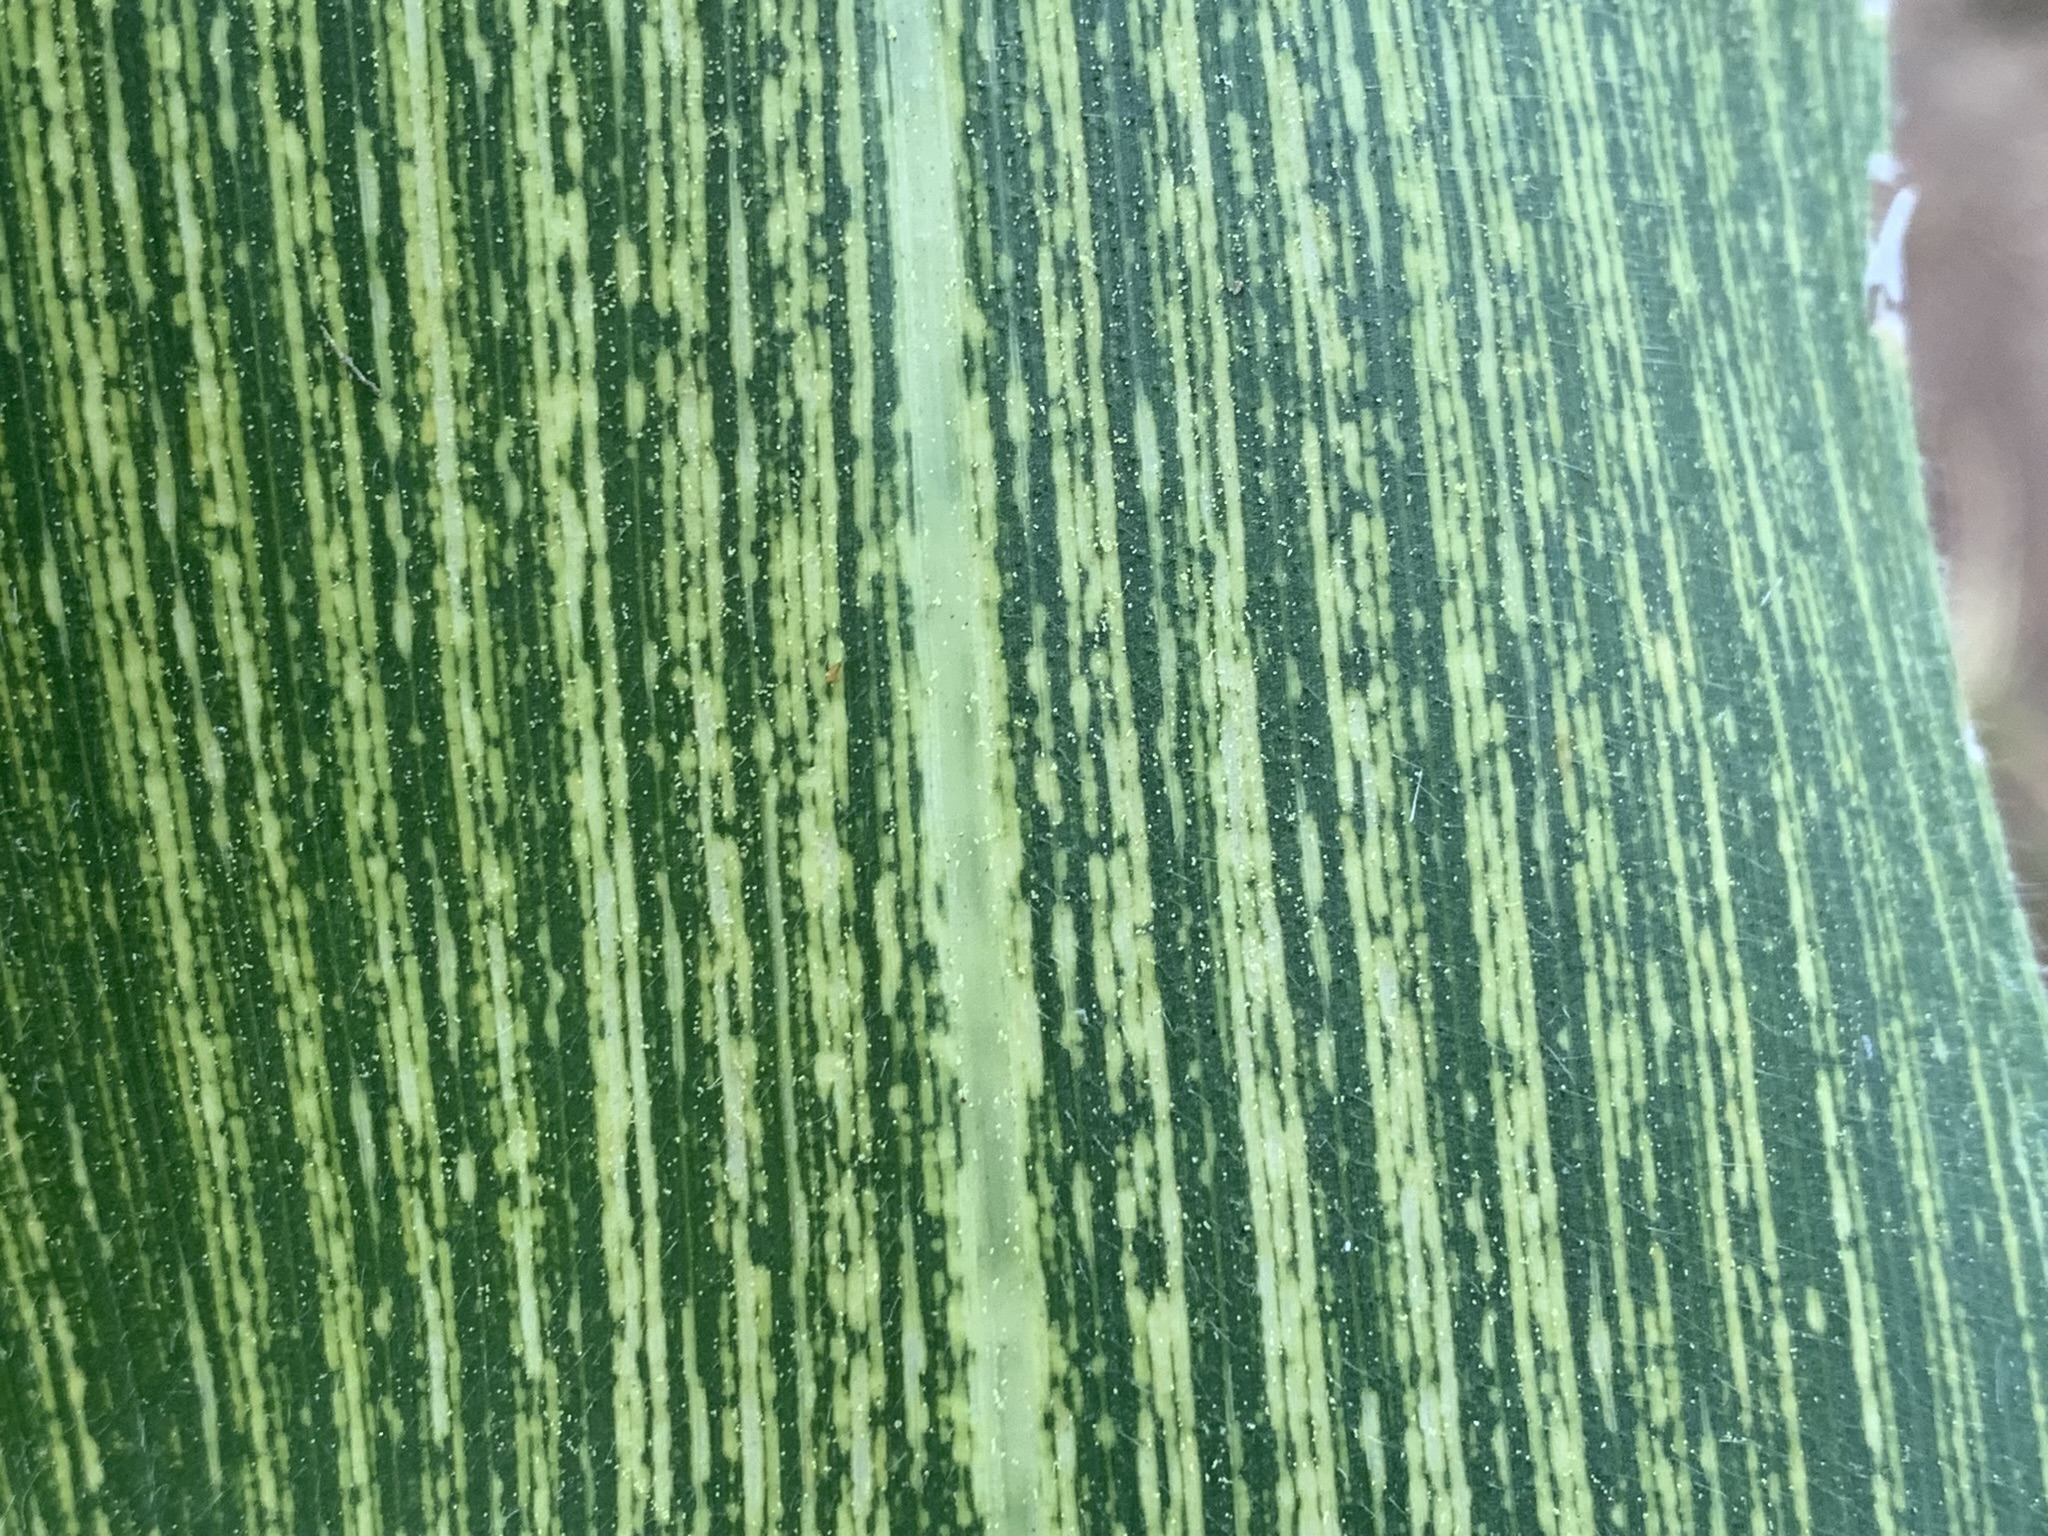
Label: MSV